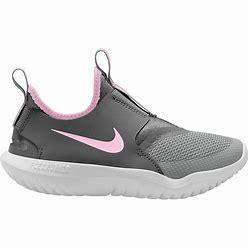
Brand: Nike
Model: Flex Runner 2